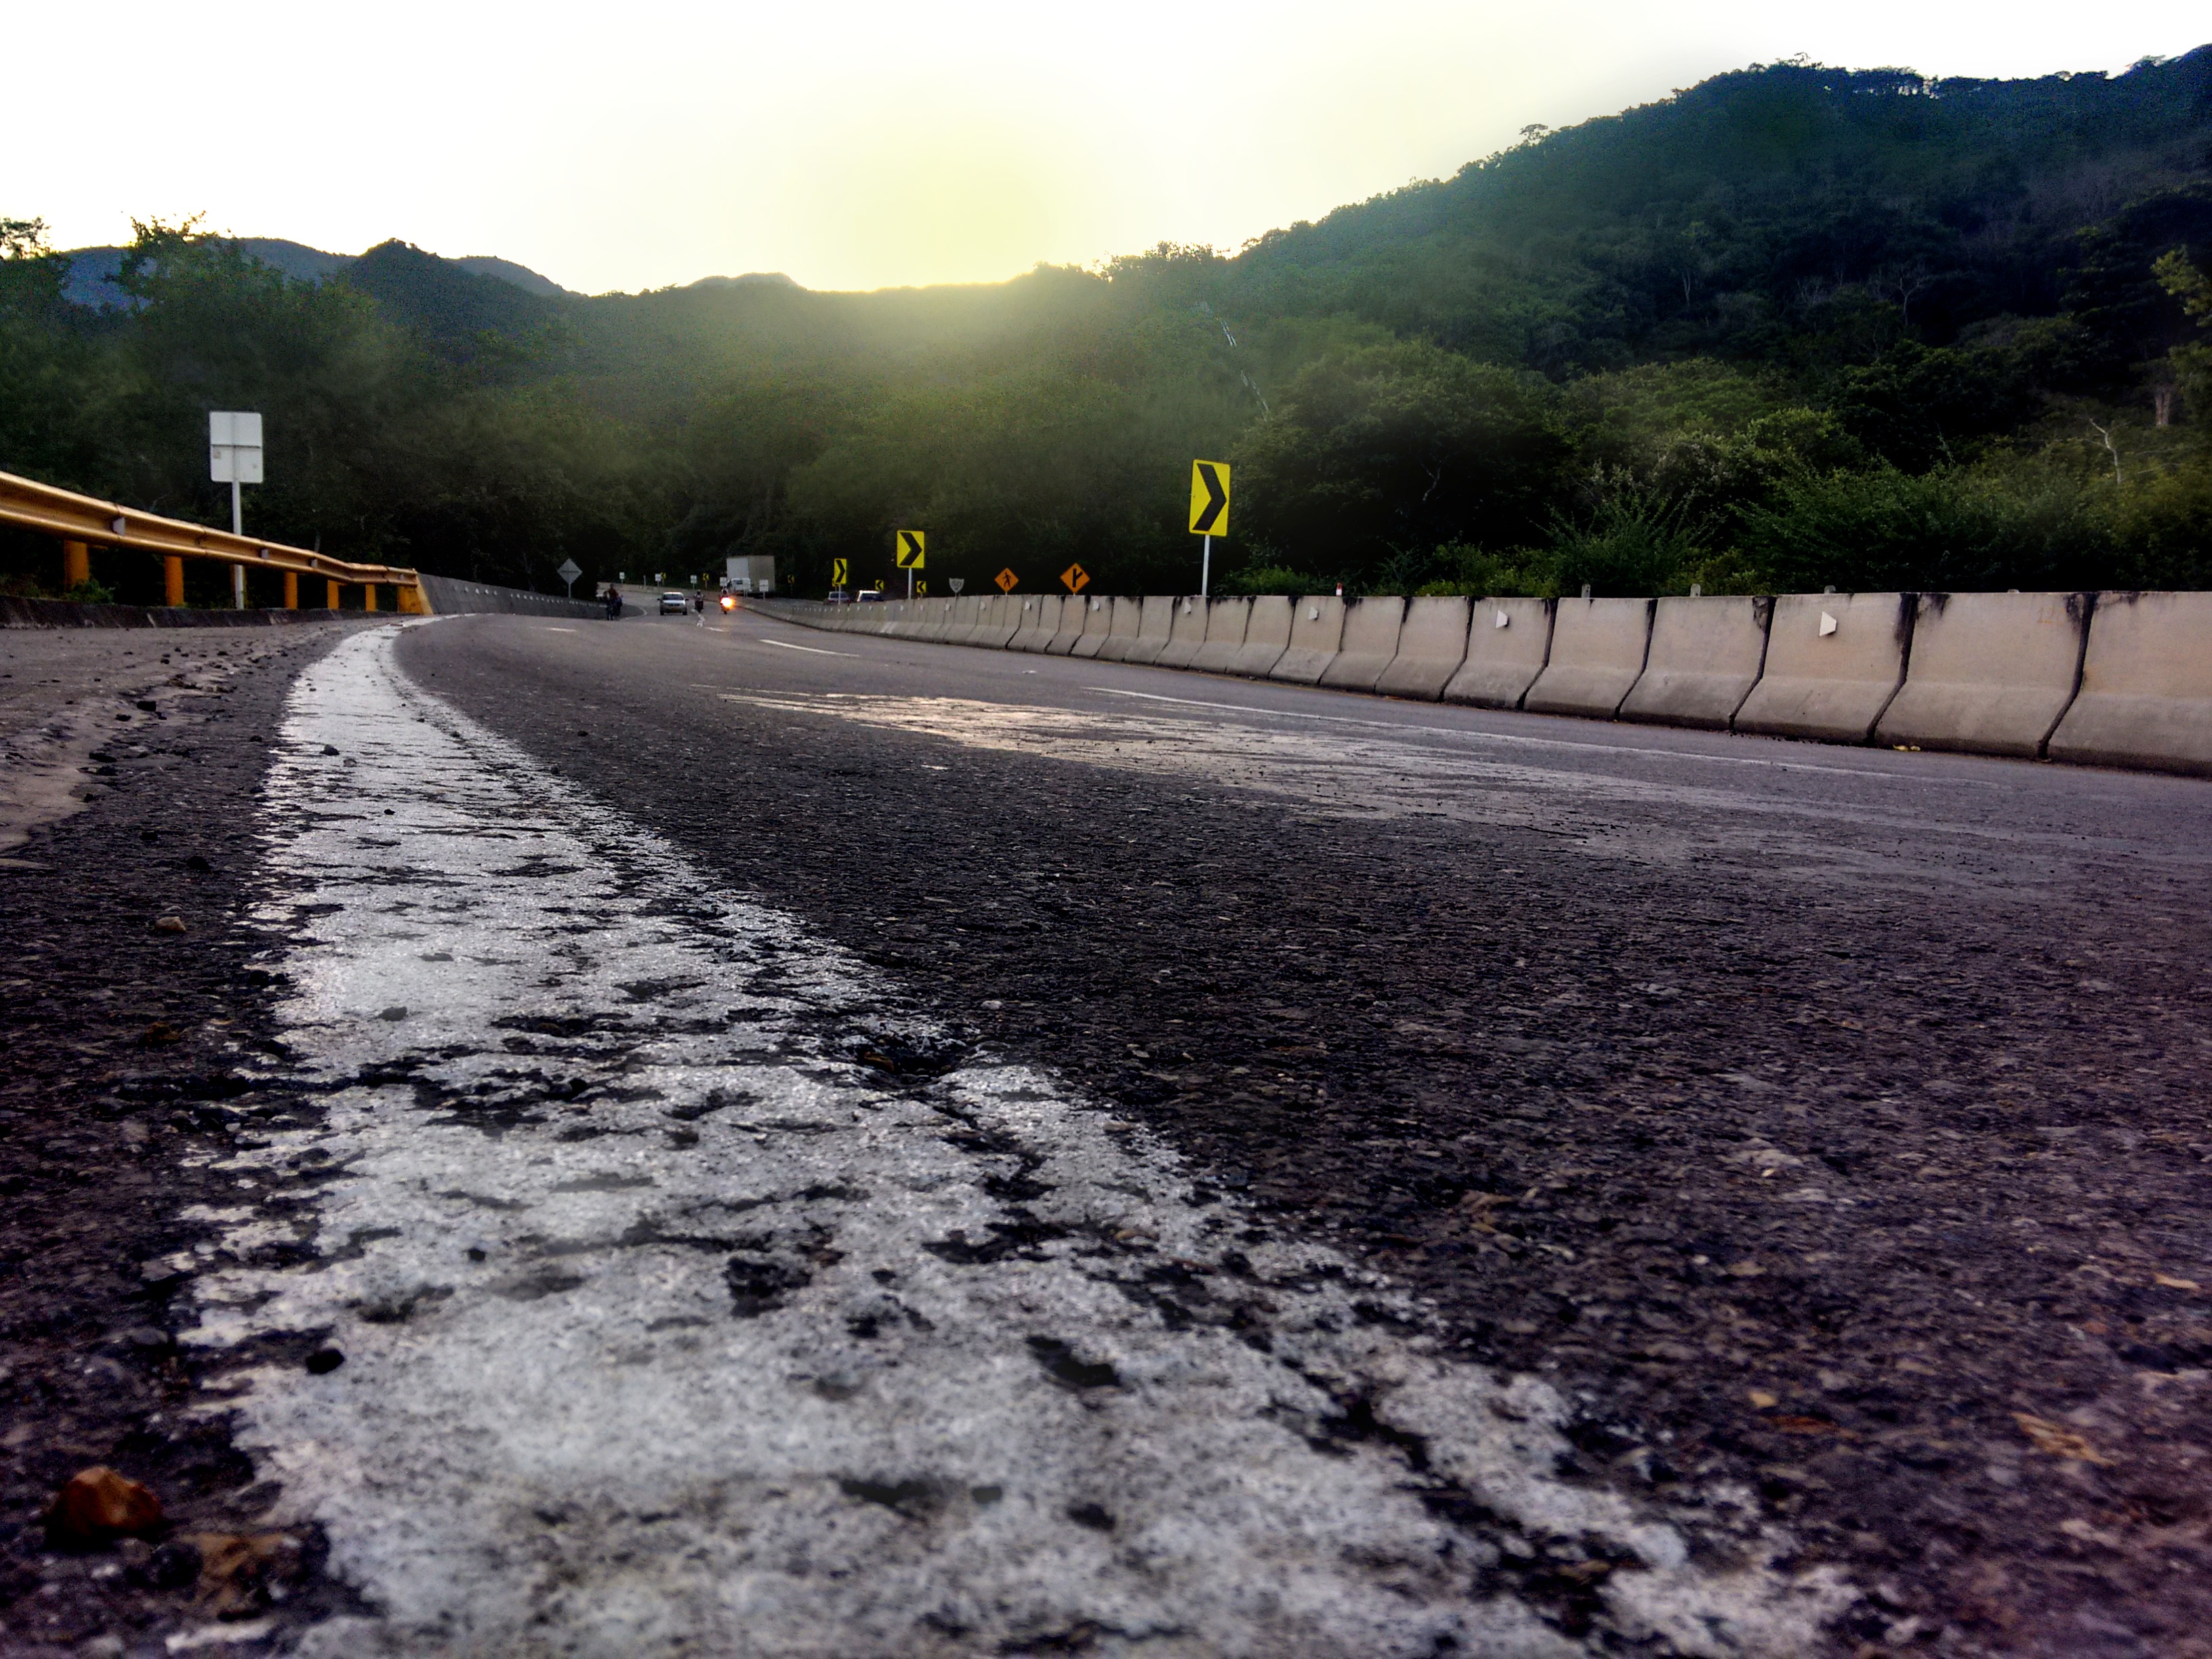
snow, track, road, morning, highway, asphalt, weather, lane, infrastructure, road surface